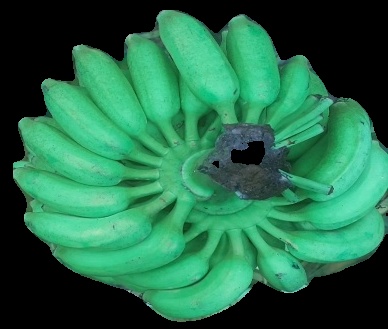
Variety: elakki-bale
Grade: grade1